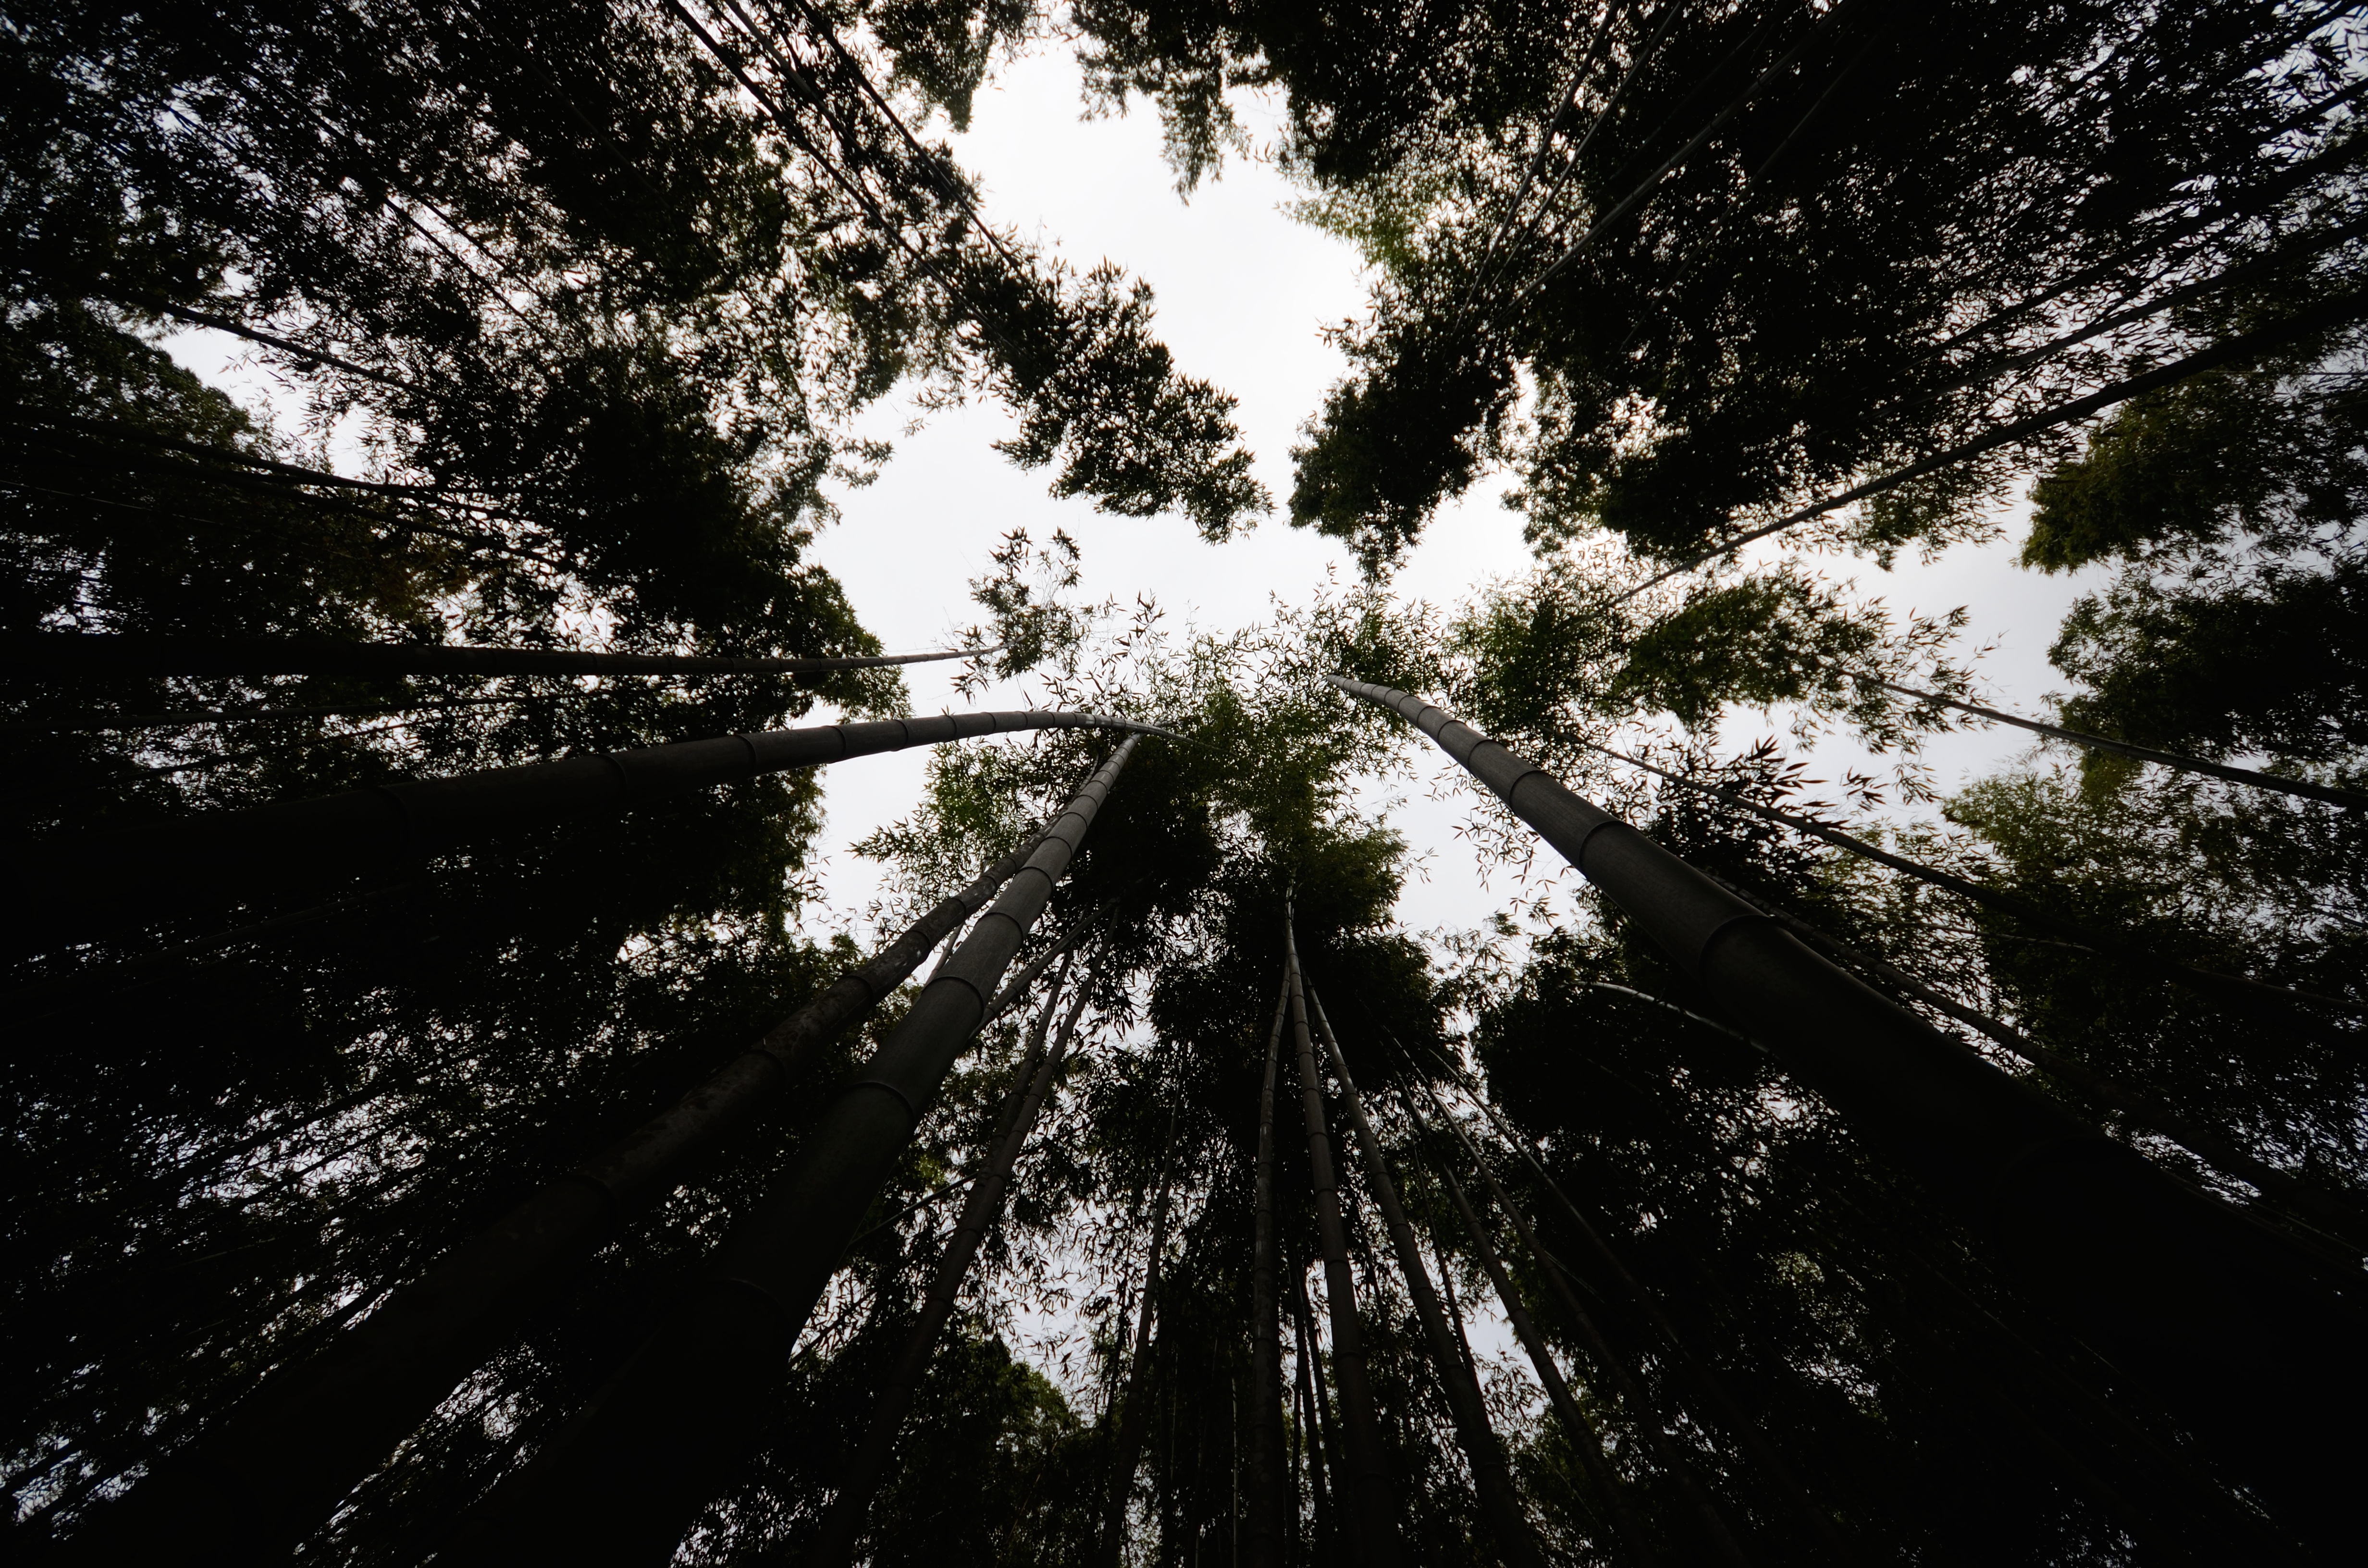
tree, nature, forest, branch, light, black and white, plant, sky, sunlight, morning, leaf, flower, darkness, monochrome, woodland, habitat, monochrome photography, atmospheric phenomenon, woody plant